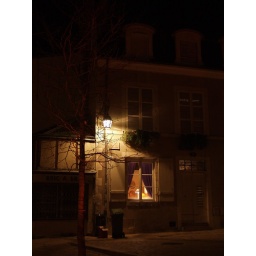
Looks like the lamppost from Narnia.....i liked the purple curtains in the house as well.